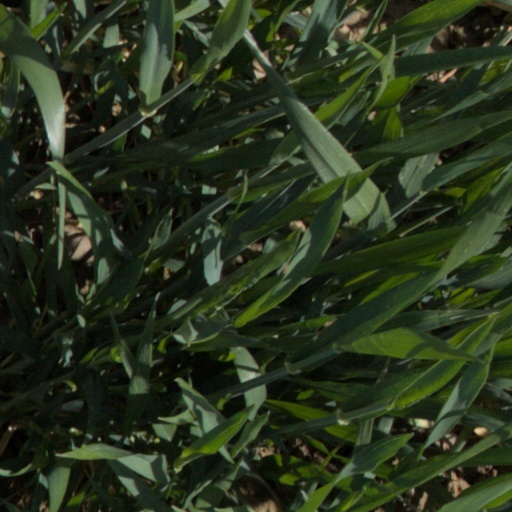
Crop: wheat